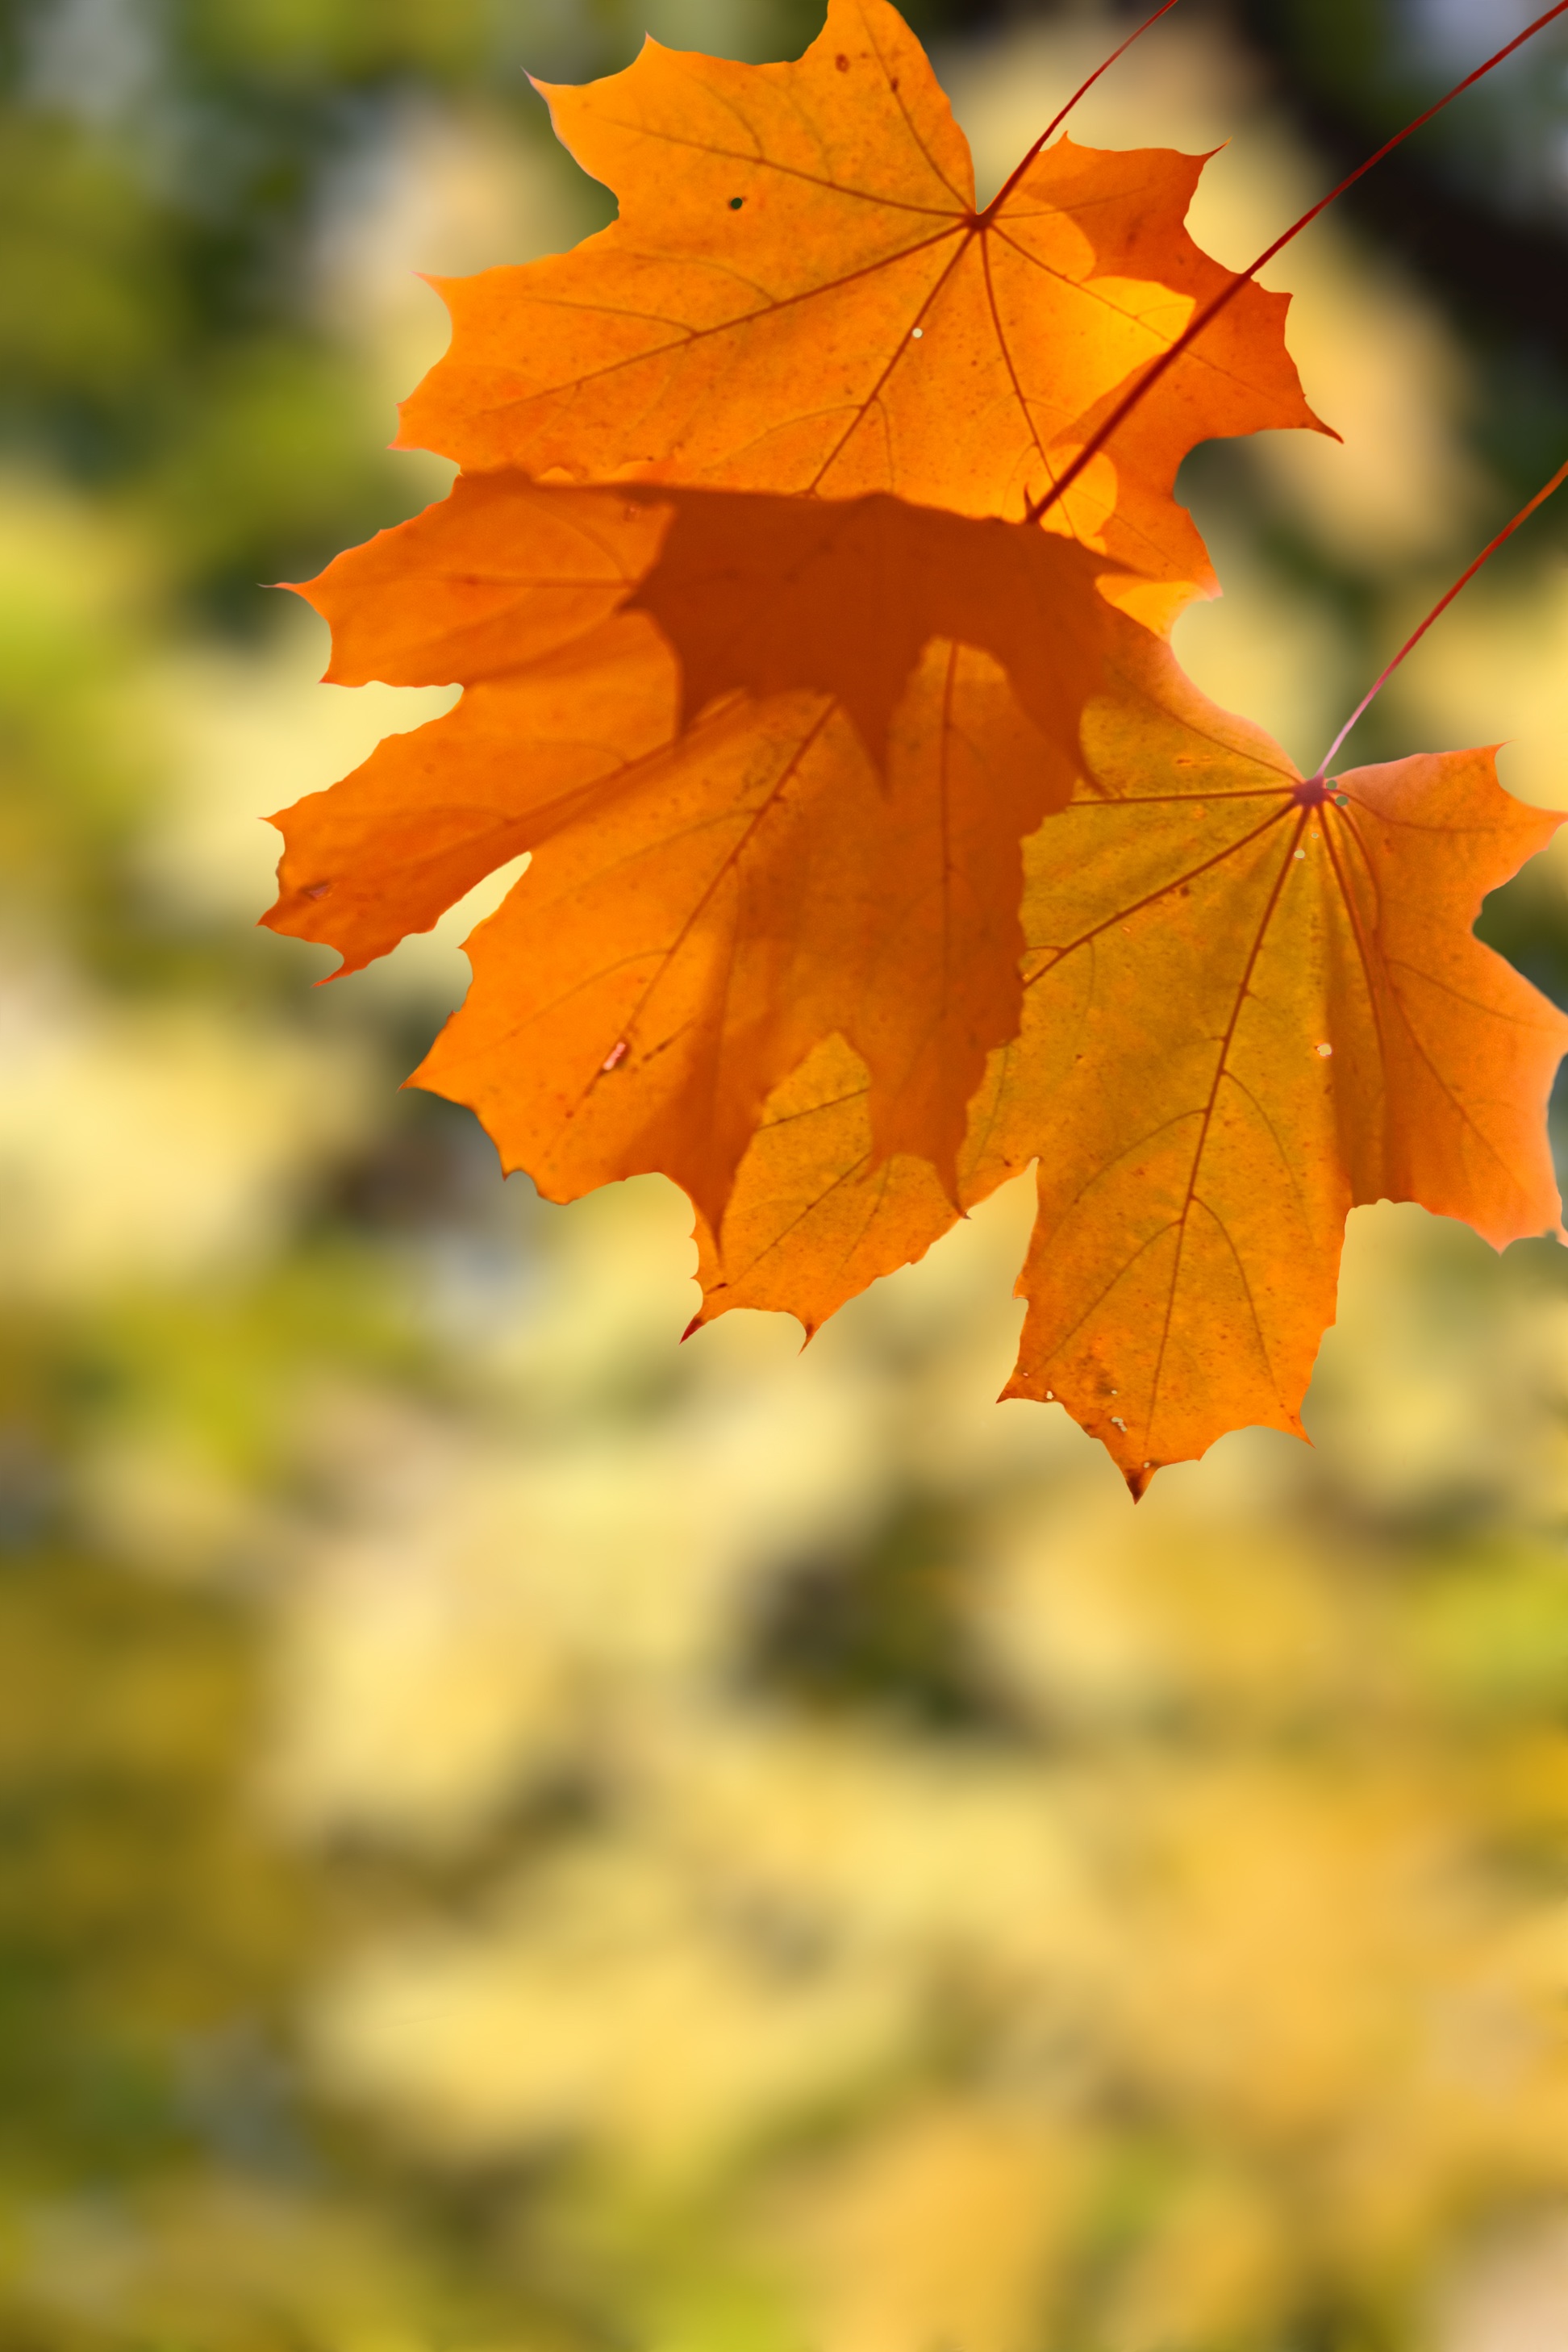
tree, branch, plant, sunlight, leaf, flower, autumn, park, botany, yellow, flora, season, maple, maple tree, maple leaf, trees, leaves, bright, clipart, autumn leaf, autumn leaves, yellow leaves, golden autumn, macro photography, sunny day, yellowed sheet, listopad, flowering plant, maidenhair tree, plant stem, woody plant, land plant